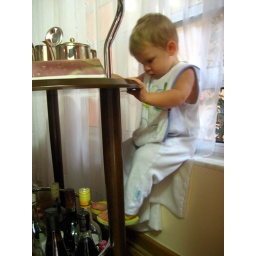
...Pedro loves to seat over the window in the backyard and drive his grandpa's pinga car ;)